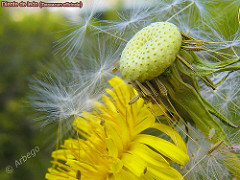
Flower: dandelion